Grimshaw Silk Mill

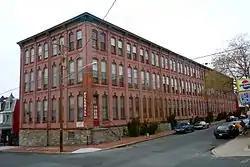
Grimshaw Silk Mill, March 2011

The Grimshaw Silk Mill, also known as Freeman Shoes, is an historic factory building which is located in Reading, Berks County, Pennsylvania.